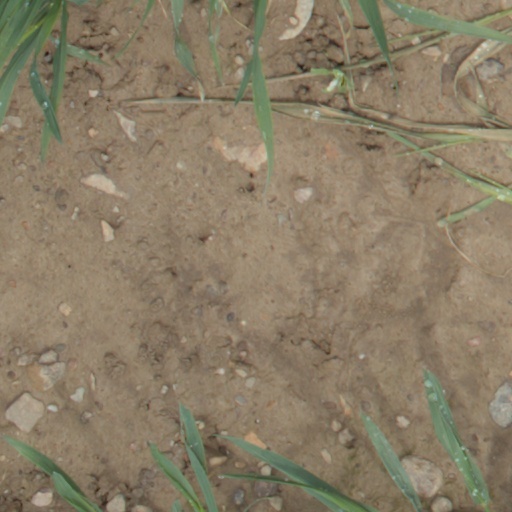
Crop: wheat